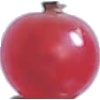
Label: redcurrant